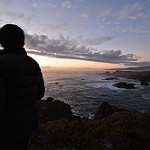
Label: sea